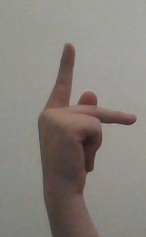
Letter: dha